Watkins Glen, New York

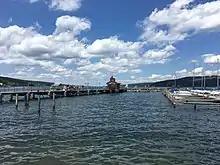
Seneca Lake from Watkins Glen

Watkins Glen State Park is a 778-acre park with a 400-foot-deep (120 m) narrow gorge featuring 19 waterfalls throughout less than two miles. It is considered a "flagship" park by the State of New York.